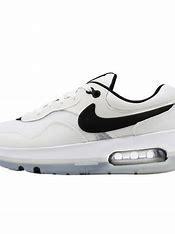
Brand: Nike
Model: Air Max Motif